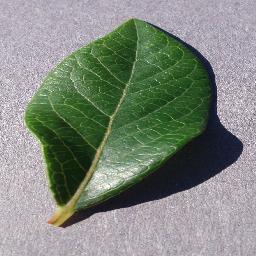
Label: Blueberry___healthy